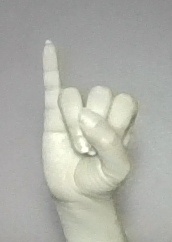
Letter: meem